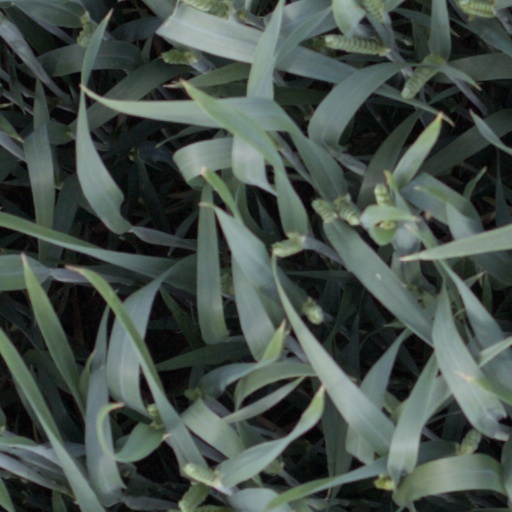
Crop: wheat